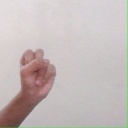
अक्षर: स